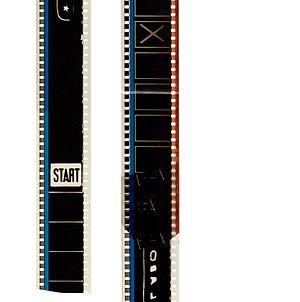
Amorces de film 35 mm
Dans le cinéma argentique, un décadrage est un incident pouvant avoir lieu au cours d'une projection de film en 35 ou 70 mm. En effet, ces formats de film sont dotés sur chaque bord respectivement de 4 perforations et de 5 perforations sur la hauteur de chaque photogramme. Lorsqu'il charge l’appareil de projection, le projectionniste doit veiller, avant de refermer le couloir avec le presseur, à caller la pellicule au niveau de la fenêtre découpée dans le couloir de projection, sur un repère indiqué sur l’amorce qui précède le film proprement dit. Avant le couloir où le film se déplace par intermittence à raison de 24 fois par seconde, et après, le projectionniste forme les deux boucles de Latham qui séparent cette partie de déplacement par saccades, de la partie où le film se déroule en continu. En les formant, il doit veiller à ne pas faire glisser la pellicule dans le couloir. S’il le fait, par négligence ou par incident, le film ne sera plus calé sur une image entière, mais sera calé à cheval sur deux photogrammes.
La projection cinématographique désigne l'ensemble des techniques utilisées pour restituer un film, généralement dans une salle de cinéma, mais aussi pour des projections privées.